Berlin Childhood around 1900

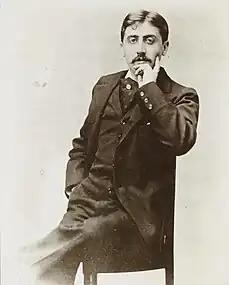
Marcel Proust in 1895

The book has long been associated with M. Proust's epic "In Search of Lost Time" and defined, in contrast to the French author, as "the search for a lost future" or "memories of the future". The revision of Proust followed from Benjamin's philosophy of history, later deployed in "Theses on the Philosophy of History", and included a critique of historicism, a reinterpretation of historical materialism, and the idea of messianism. In Benjamin's metaphysics of time, memory actualizes the vanished world, and the materialist dimension of the adult corrects the child's view. Memories reveal the complex connections and ruptures of a particular historical moment and project its implications into the future, linking general and political issues with highly personal reflections. Benjamin called memoirs "the autographs of our century," adding that they "contain the most accurate portrait I can give of myself" (Letter to Scholem, 1933). The Germanist Bernd Witte noted that the thinker placed the historian-materialist's gaze within the unconscious sensations of childhood. The encounter between past and present generates meanings with a slight nostalgia, fills memories with a melancholy of absence and finitude; in its uniqueness and transgression, personal experience is inseparable from cultural history. The recourse to rhetorical figures questions the narratives of development and completion; literary space turns out to be not only a place of construction, but also of fragmentation and dispersion.